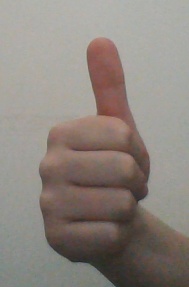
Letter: aleff